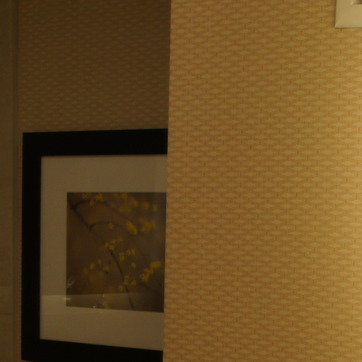
Material: mirror